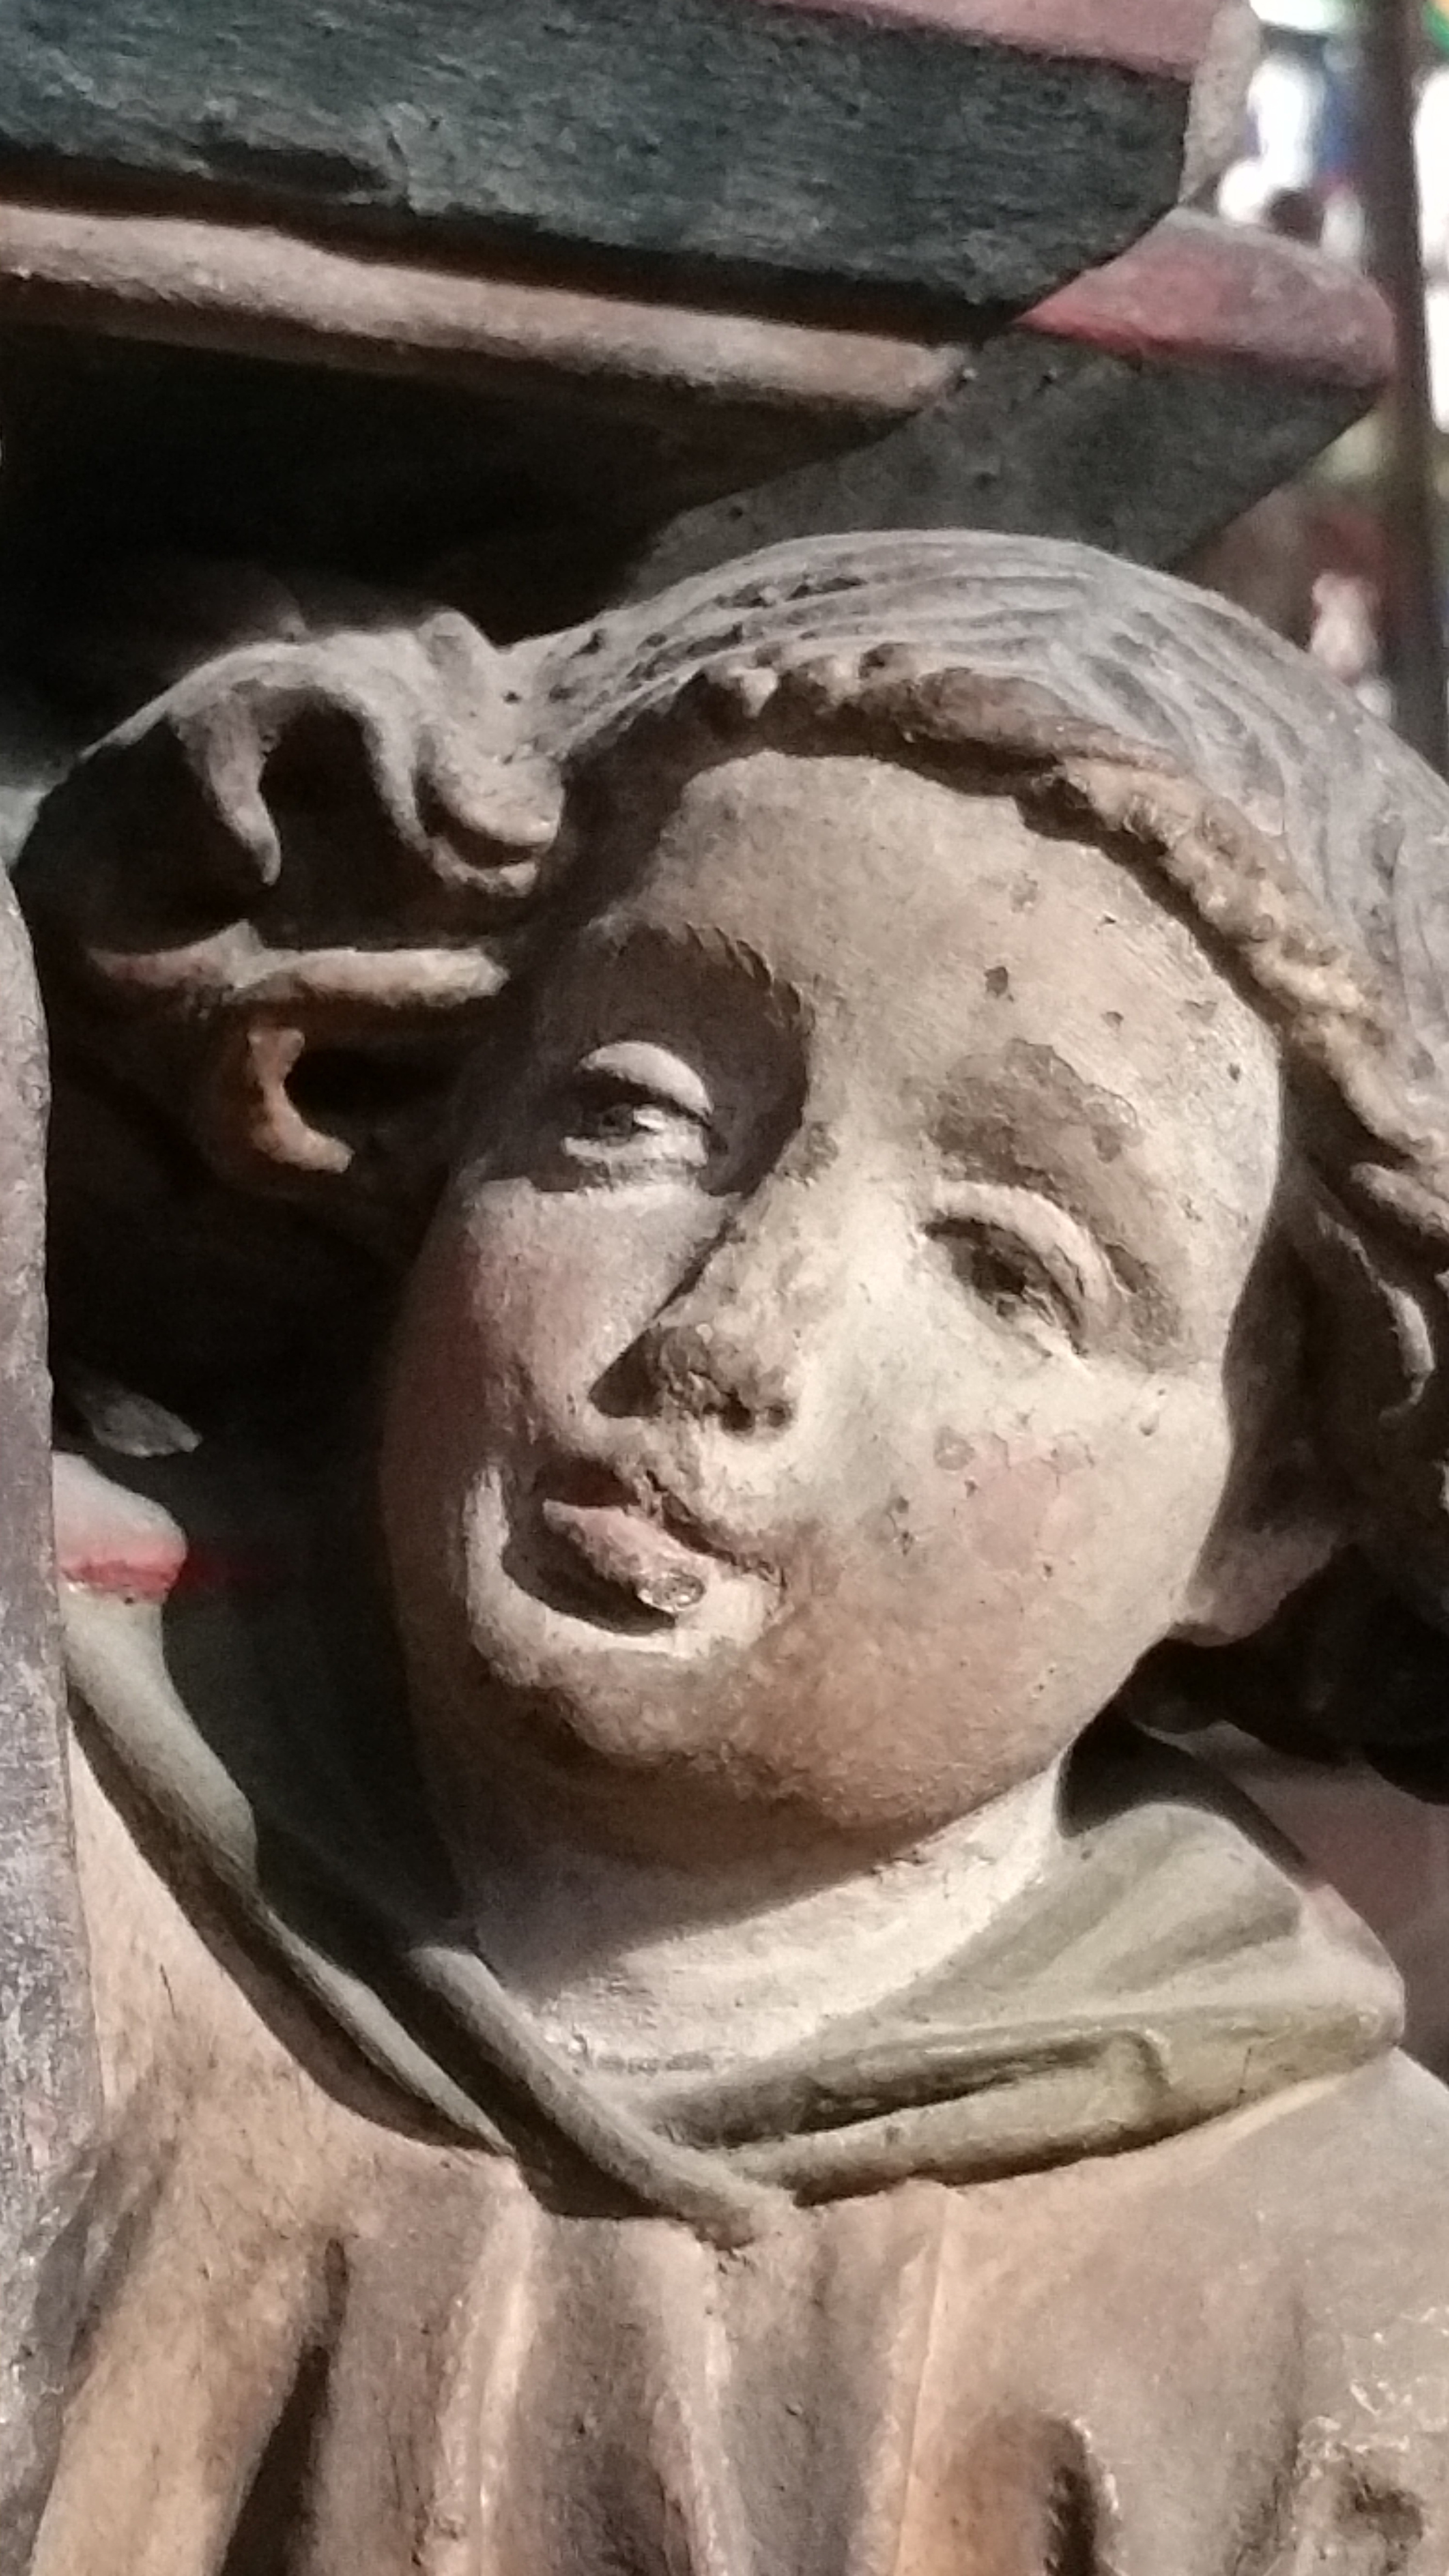
monument, statue, portrait, painting, sculpture, art, temple, head, image, carving, frauenkirche, nuremberg, ancient history